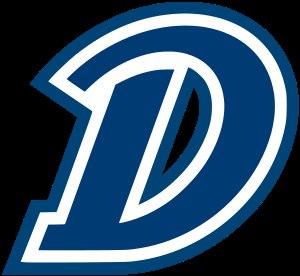
L’université Drake est une université privée subventionnée implantée à Des Moines, aux États-Unis. Cette institution propose des cursus en études commerciales, droit et pharmacologie. La faculté de droit est l'une des vingt plus anciennes des États-Unis.